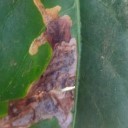
Label: Miner